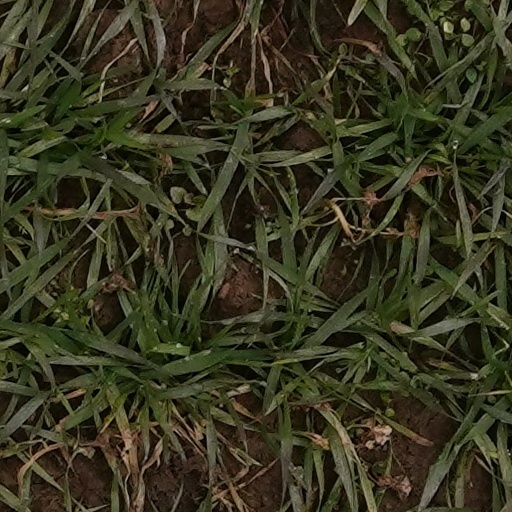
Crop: wheat